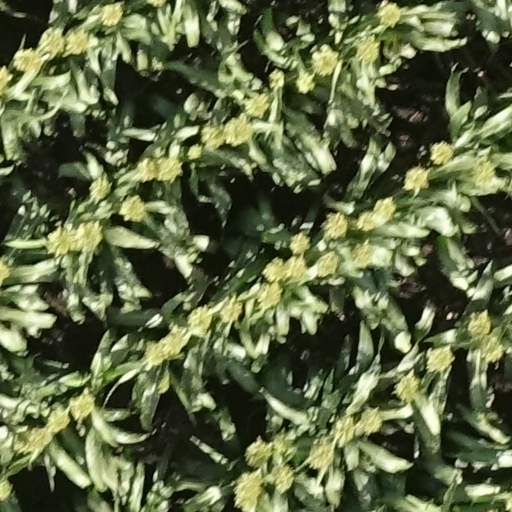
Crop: sorghum